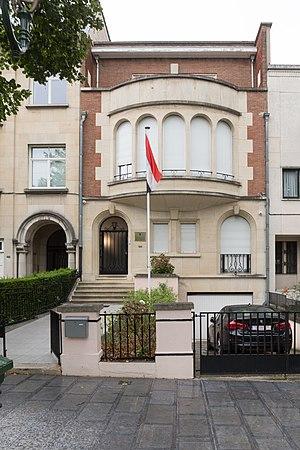
Ambassade du Soudan en Belgique, Avenue Franklin Roosevelt 124, Bruxelles.
Cette liste comprend les représentations diplomatiques du Soudan, à l'exclusion des consulats honoraires.